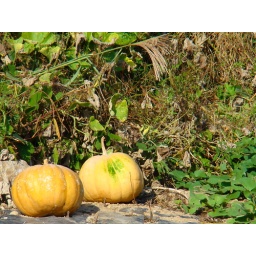
pumpkins sitting in field in Geoje Island, South Korea